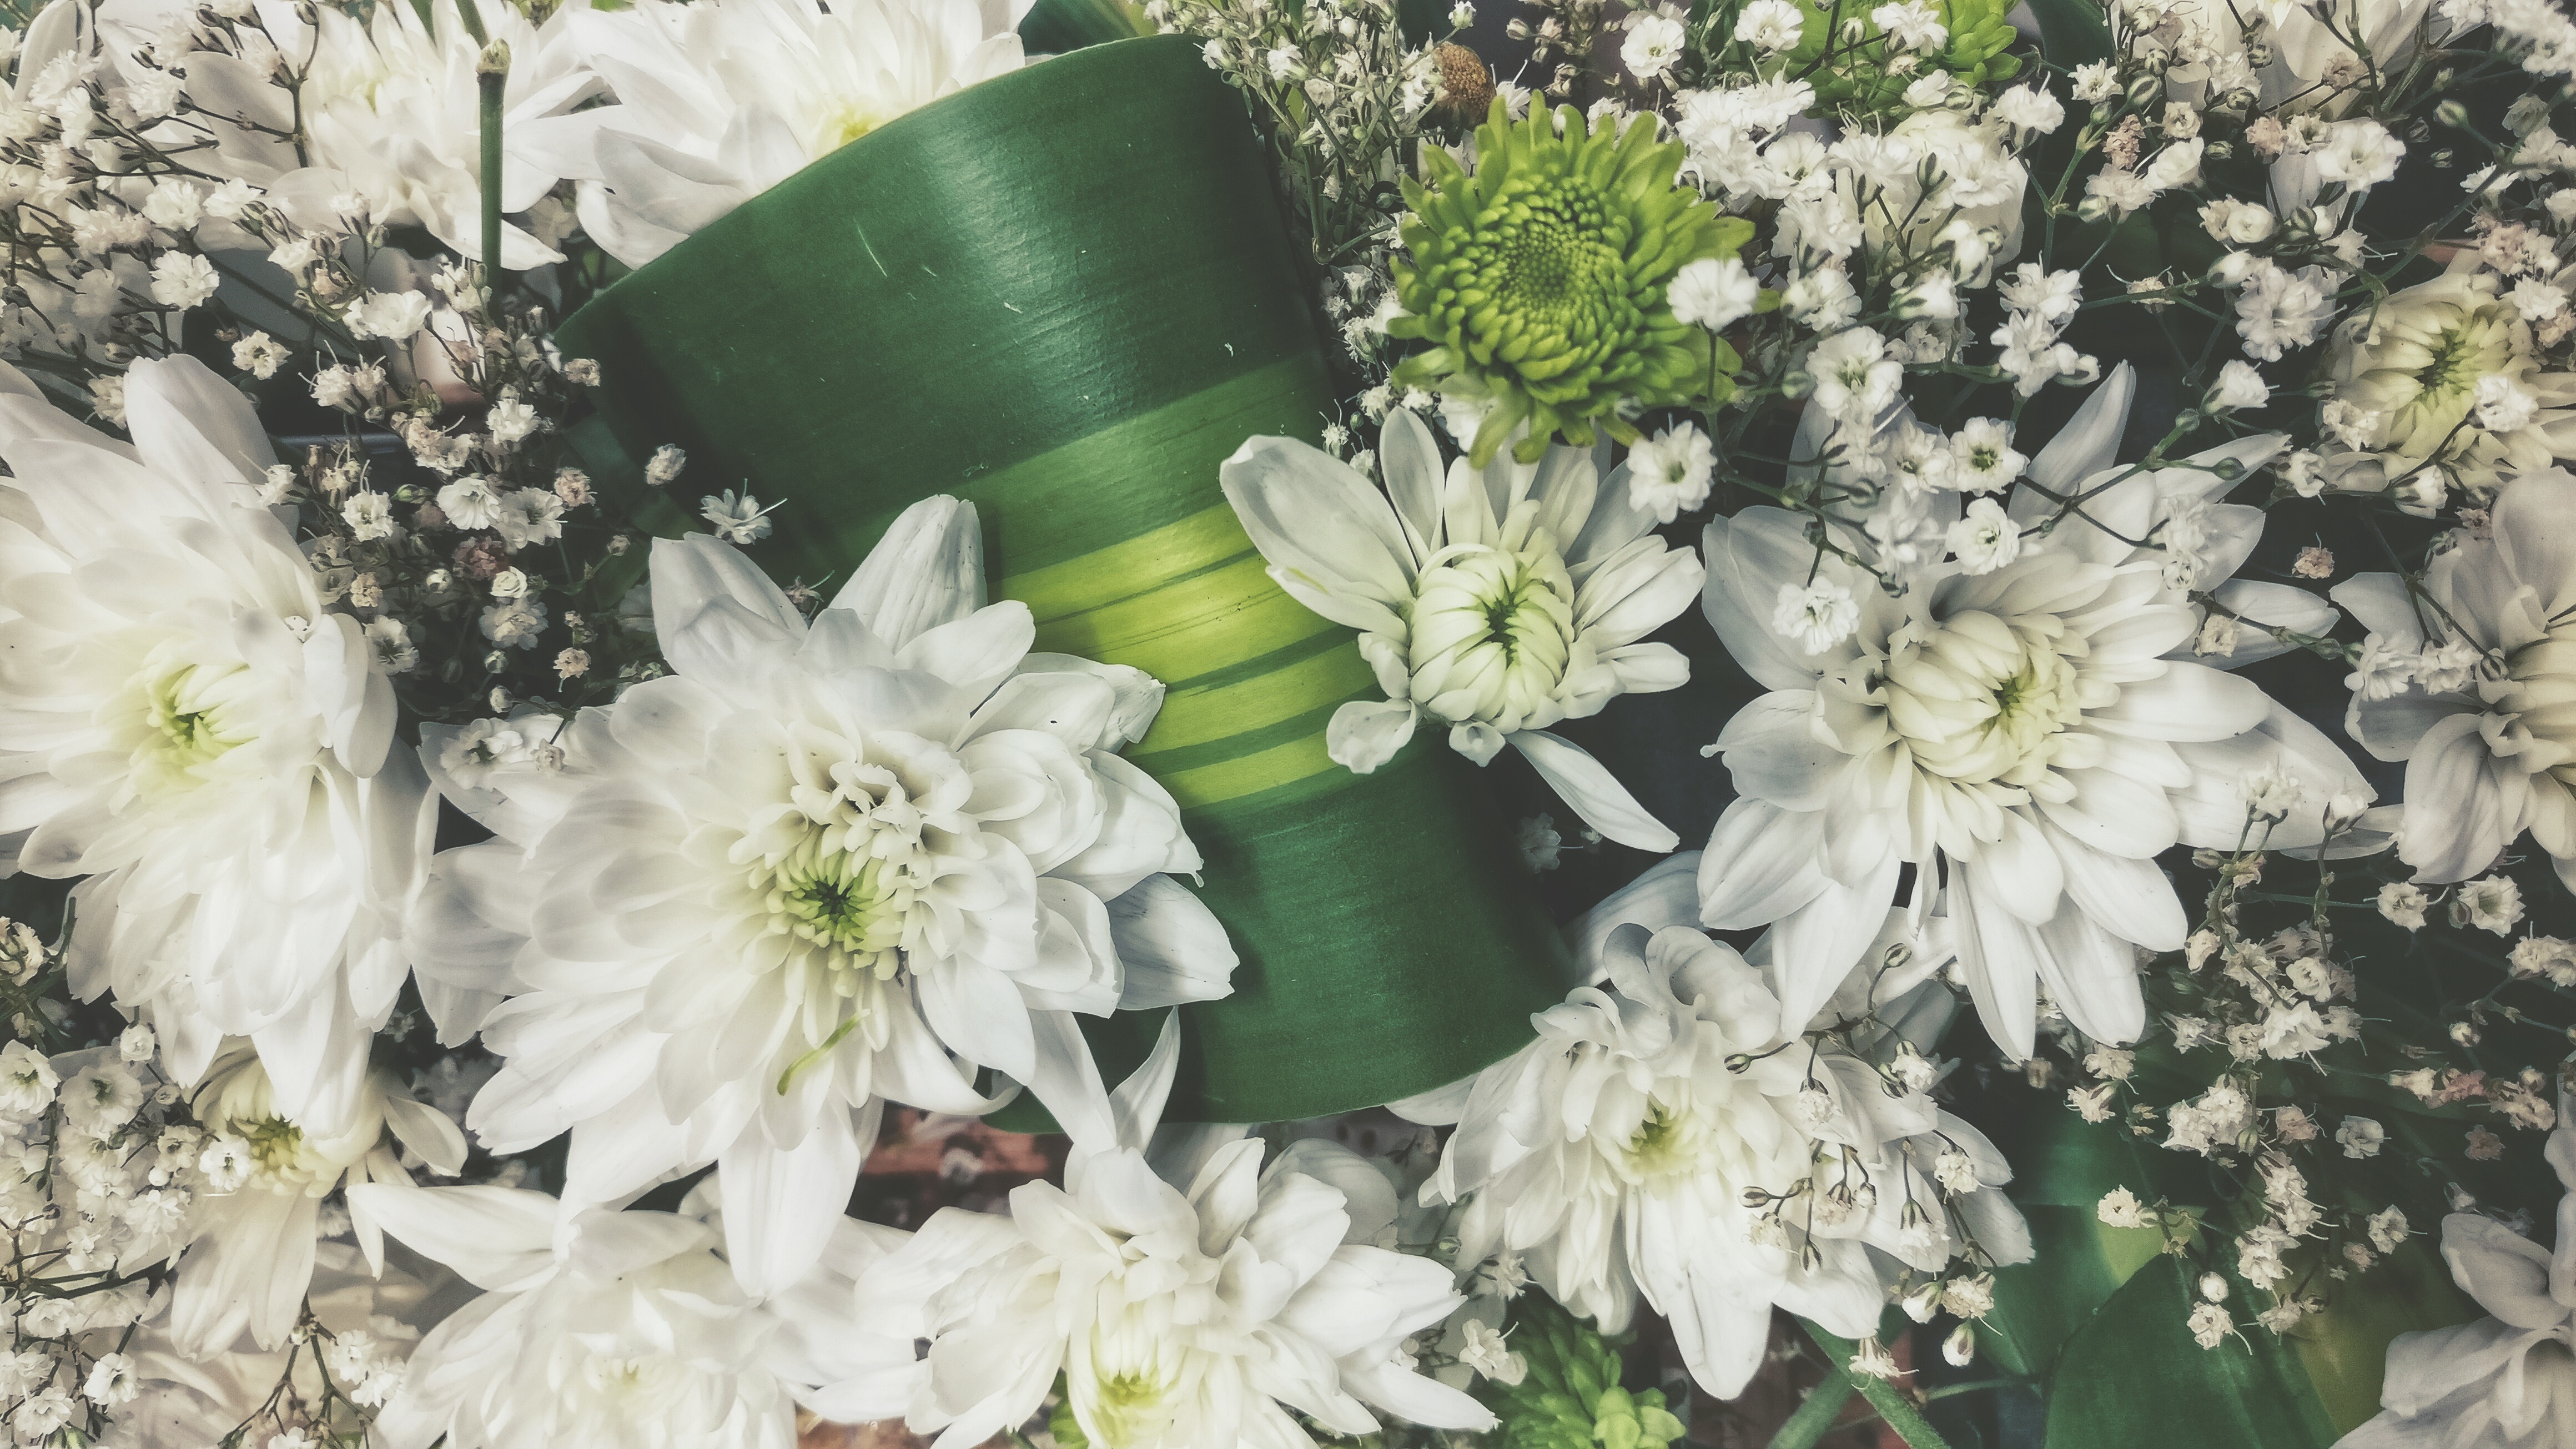
blossom, plant, flower, flora, floristry, flowering plant, flower bouquet, cut flowers, floral design, land plant, flower arranging